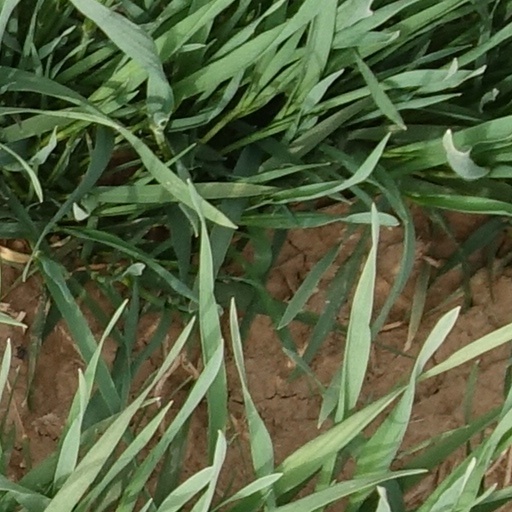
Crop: wheat